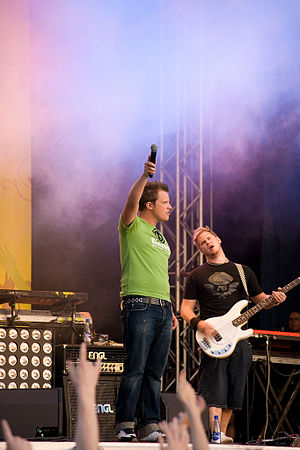
Takida
Takida under en koncert
"Takida er et svensk rockband, der opstod i 1999. Gruppen har især i hjemlandet Sverige haft kæmpe succes med hitsingler såsom ""Curly Sue"" og ""The Things We Owe"".